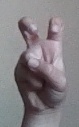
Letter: toot